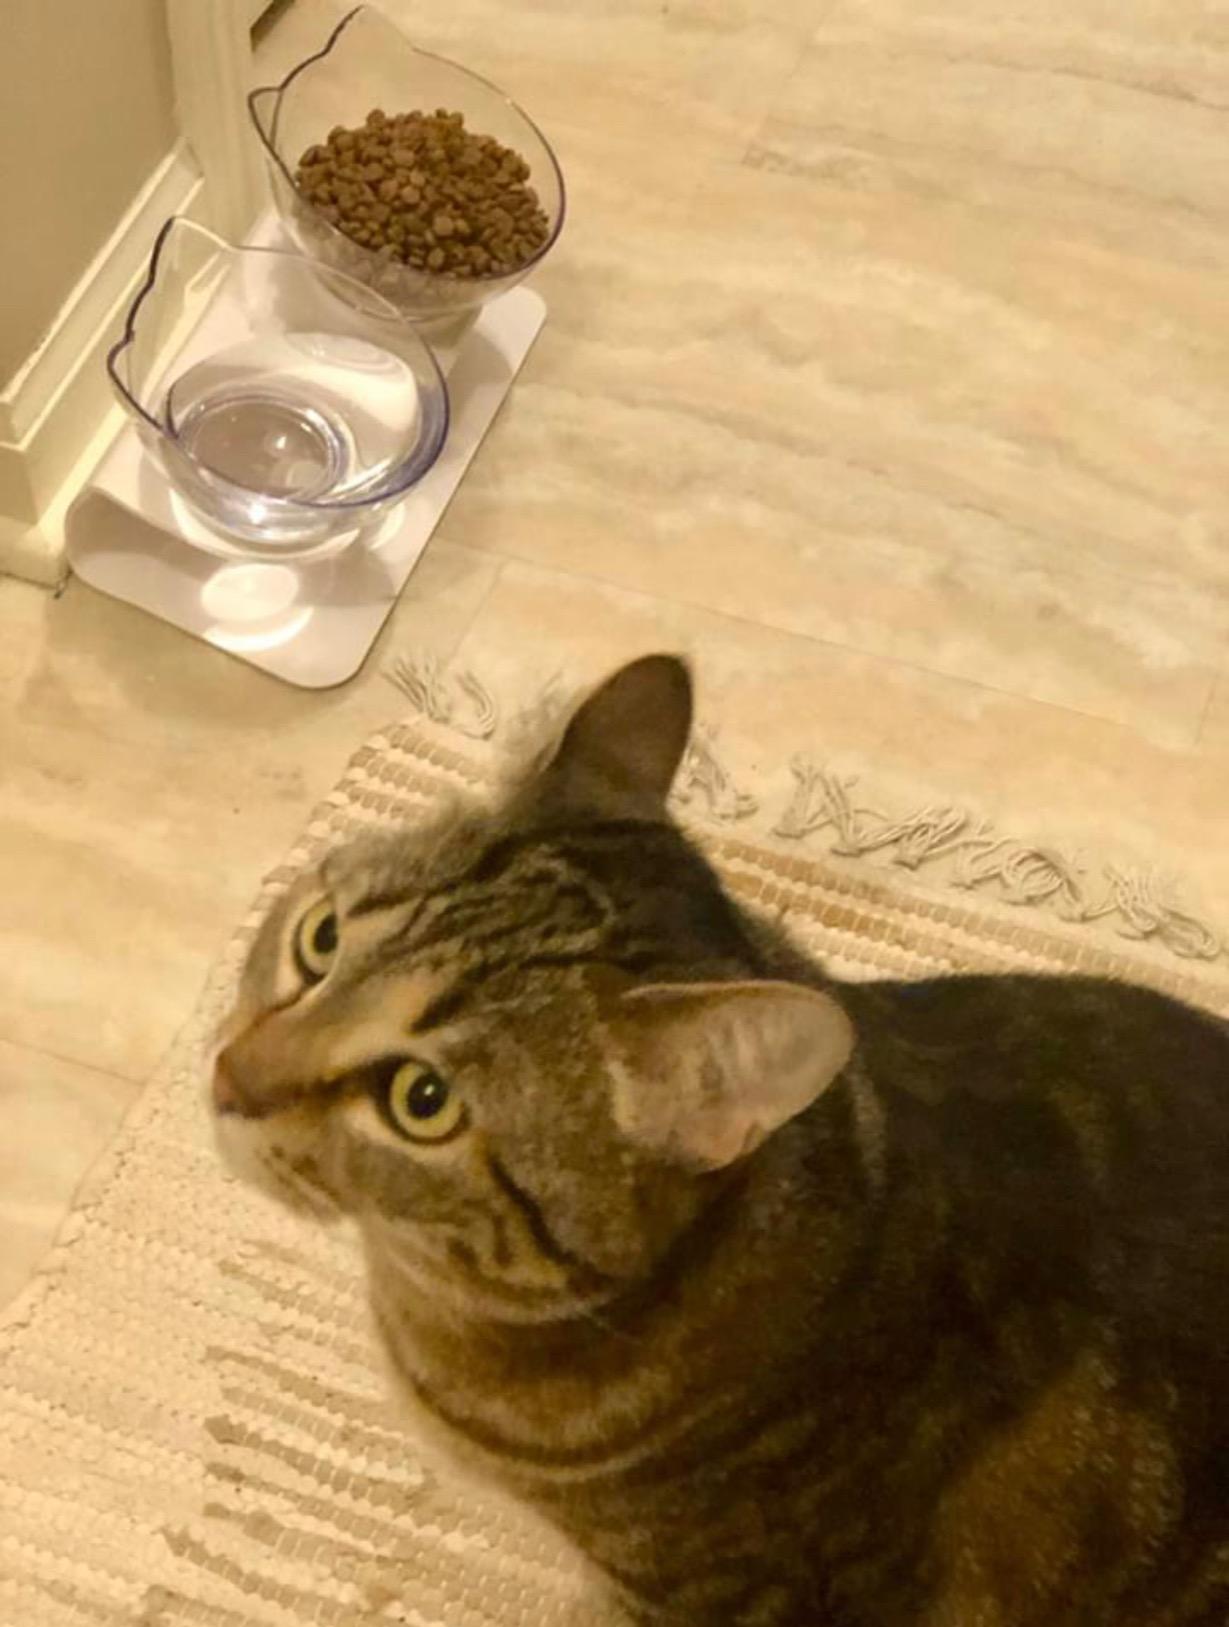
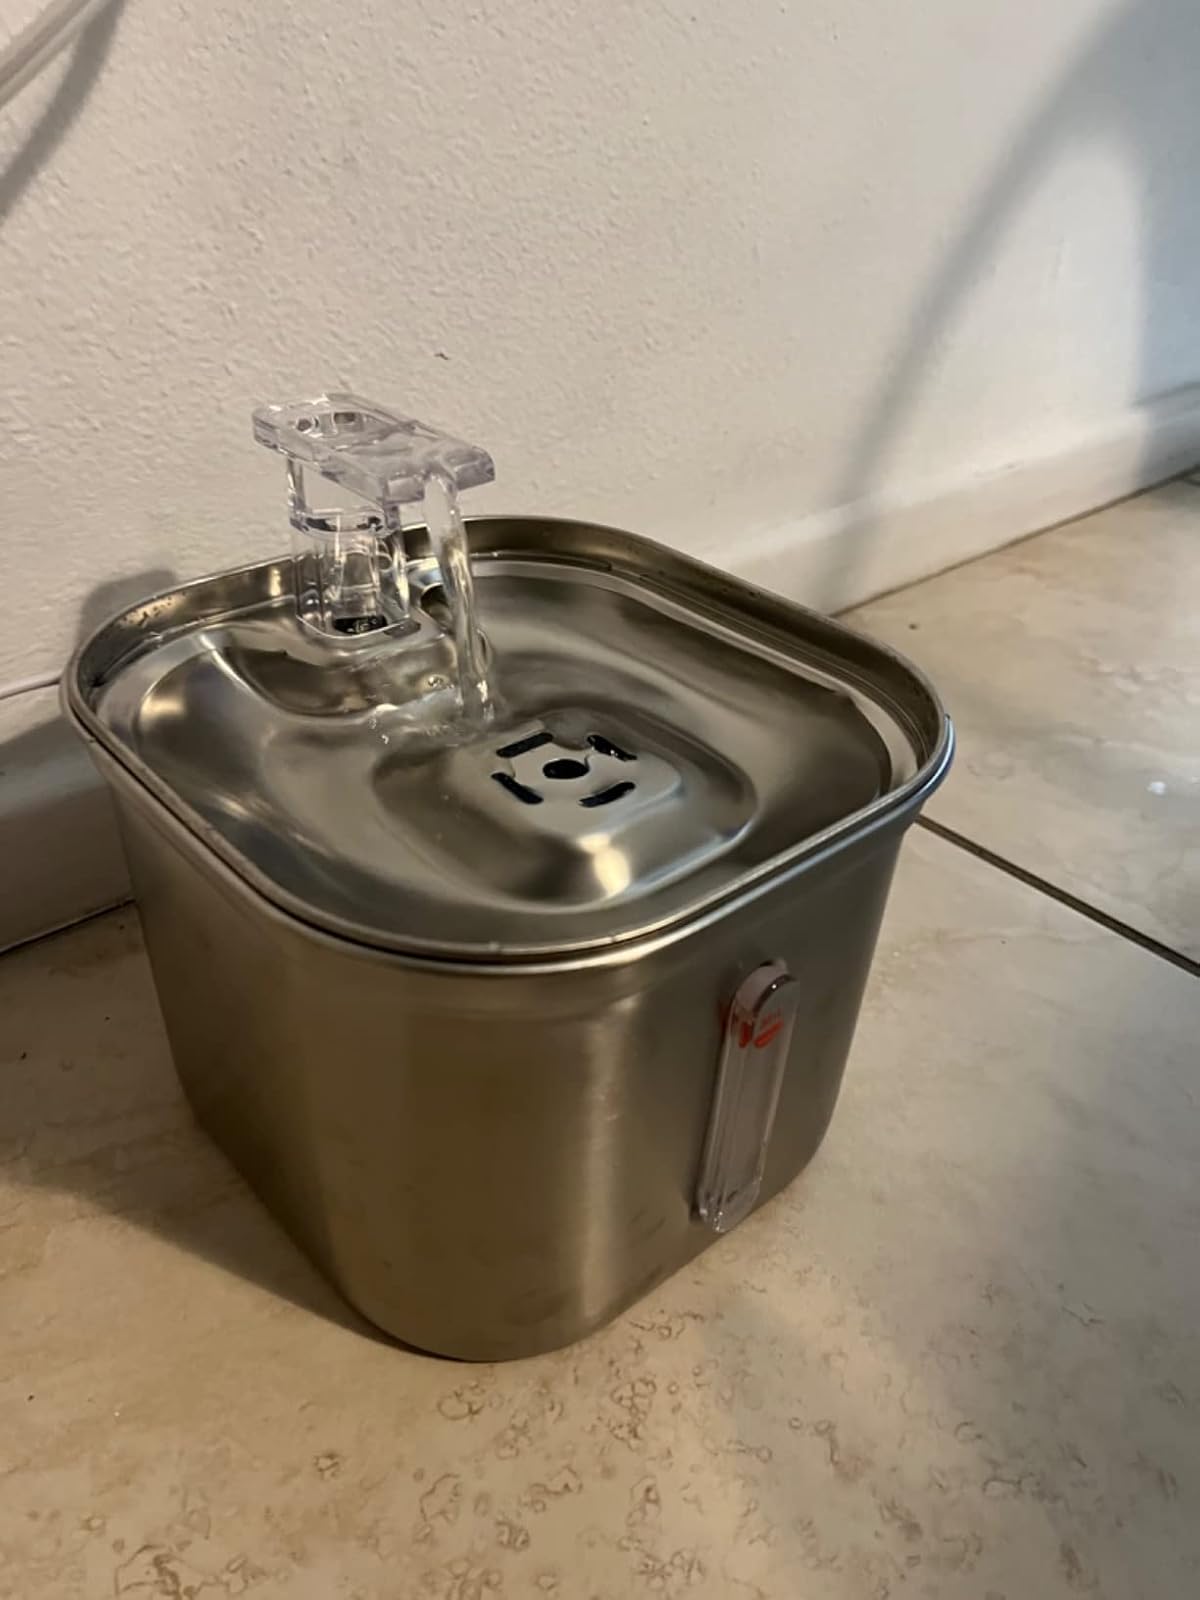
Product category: items_bowl
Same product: no